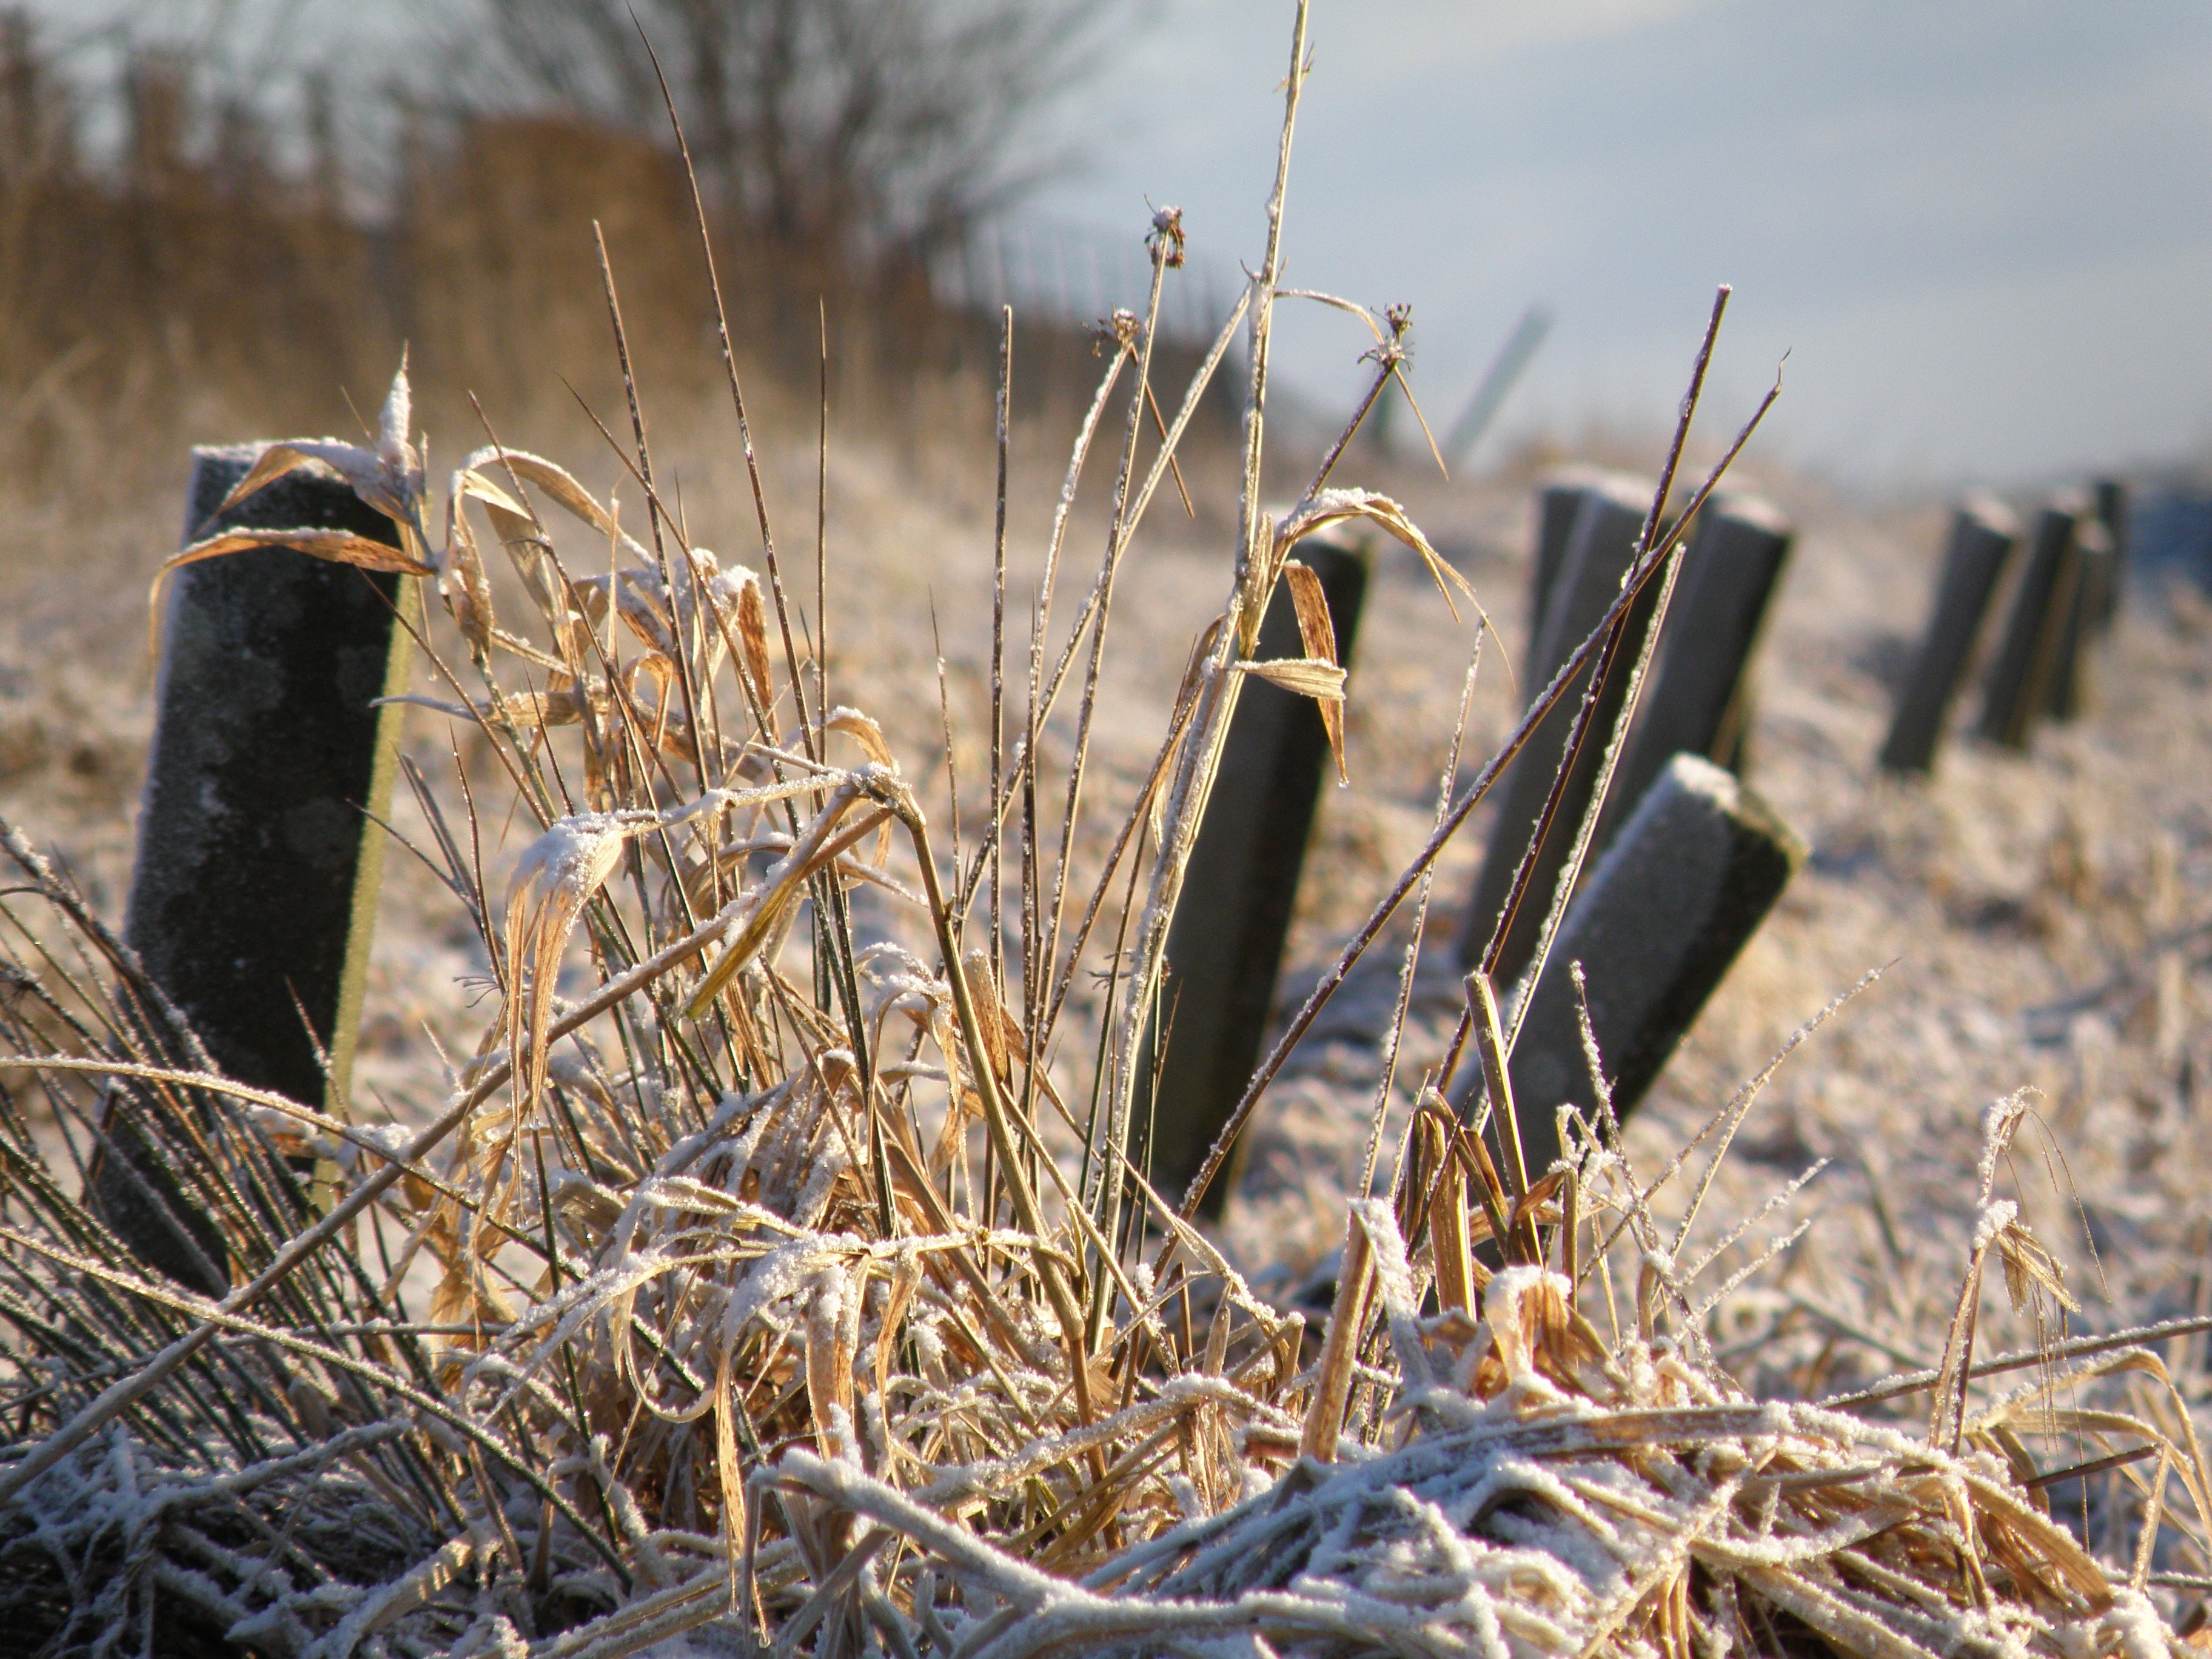
nature, winter, bird, white, morning, ripe, wildlife, frozen, winter landscape, duck, posts, water bird, freezing, grass family